The Ramen Girl

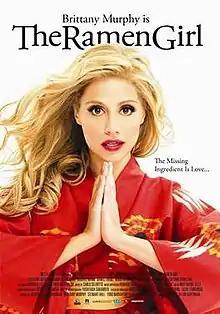
Theatrical release poster

is a 2008 romantic comedy-drama film starring Brittany Murphy about a girl who goes to Japan and decides to learn how to cook ramen. Murphy also co-produced.